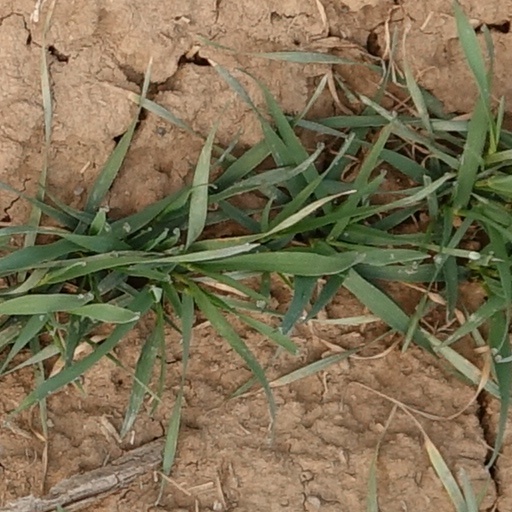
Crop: wheat